Aimone di Savoia Aosta (born 1967)

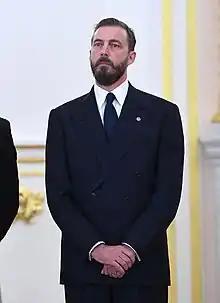
Aimone in 2020

Aimone of Savoy-Aosta, 6th Duke of Aosta (Aimone Umberto Emanuele Filiberto Luigi Amedeo Elena Maria Fiorenzo di Savoia-Aosta; born 13 October 1967) is an Italian businessman and one of two claimants to be head of the House of Savoy. Since November 2019, he has served as the Ambassador of the Sovereign Military Order of Malta to Russia.